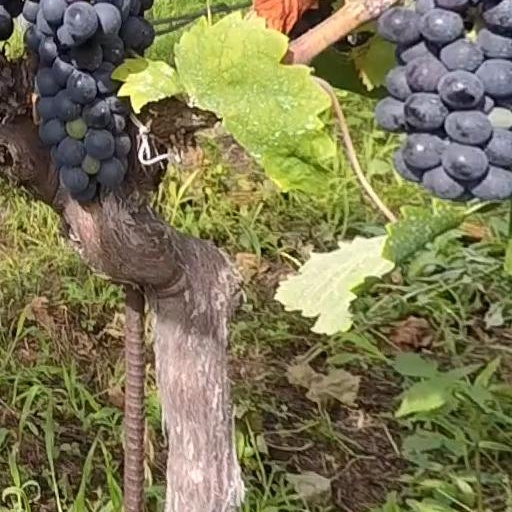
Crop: grape